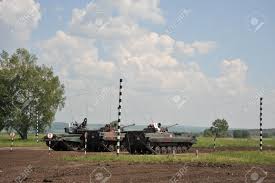
Label: BMP-2